Lawrence Summers

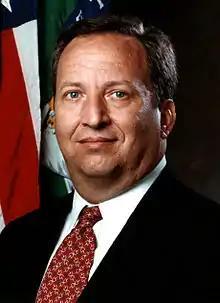
Summers as United States Secretary of the Treasury

As a researcher, Summers has made important contributions in many areas of economics, primarily public finance, labor economics, financial economics, and macroeconomics. Summers has also worked in international economics, economic demography, economic history and development economics. He received the John Bates Clark Medal in 1993 from the American Economic Association. In 1987, he was the first social scientist to win the Alan T. Waterman Award from the National Science Foundation. Summers is also a member of the National Academy of Sciences. Some of his popular courses today, as Charles W. Eliot University Professor at Harvard University, include American Economic Policy and The Political Economy of Globalization.